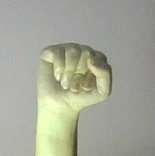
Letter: saad